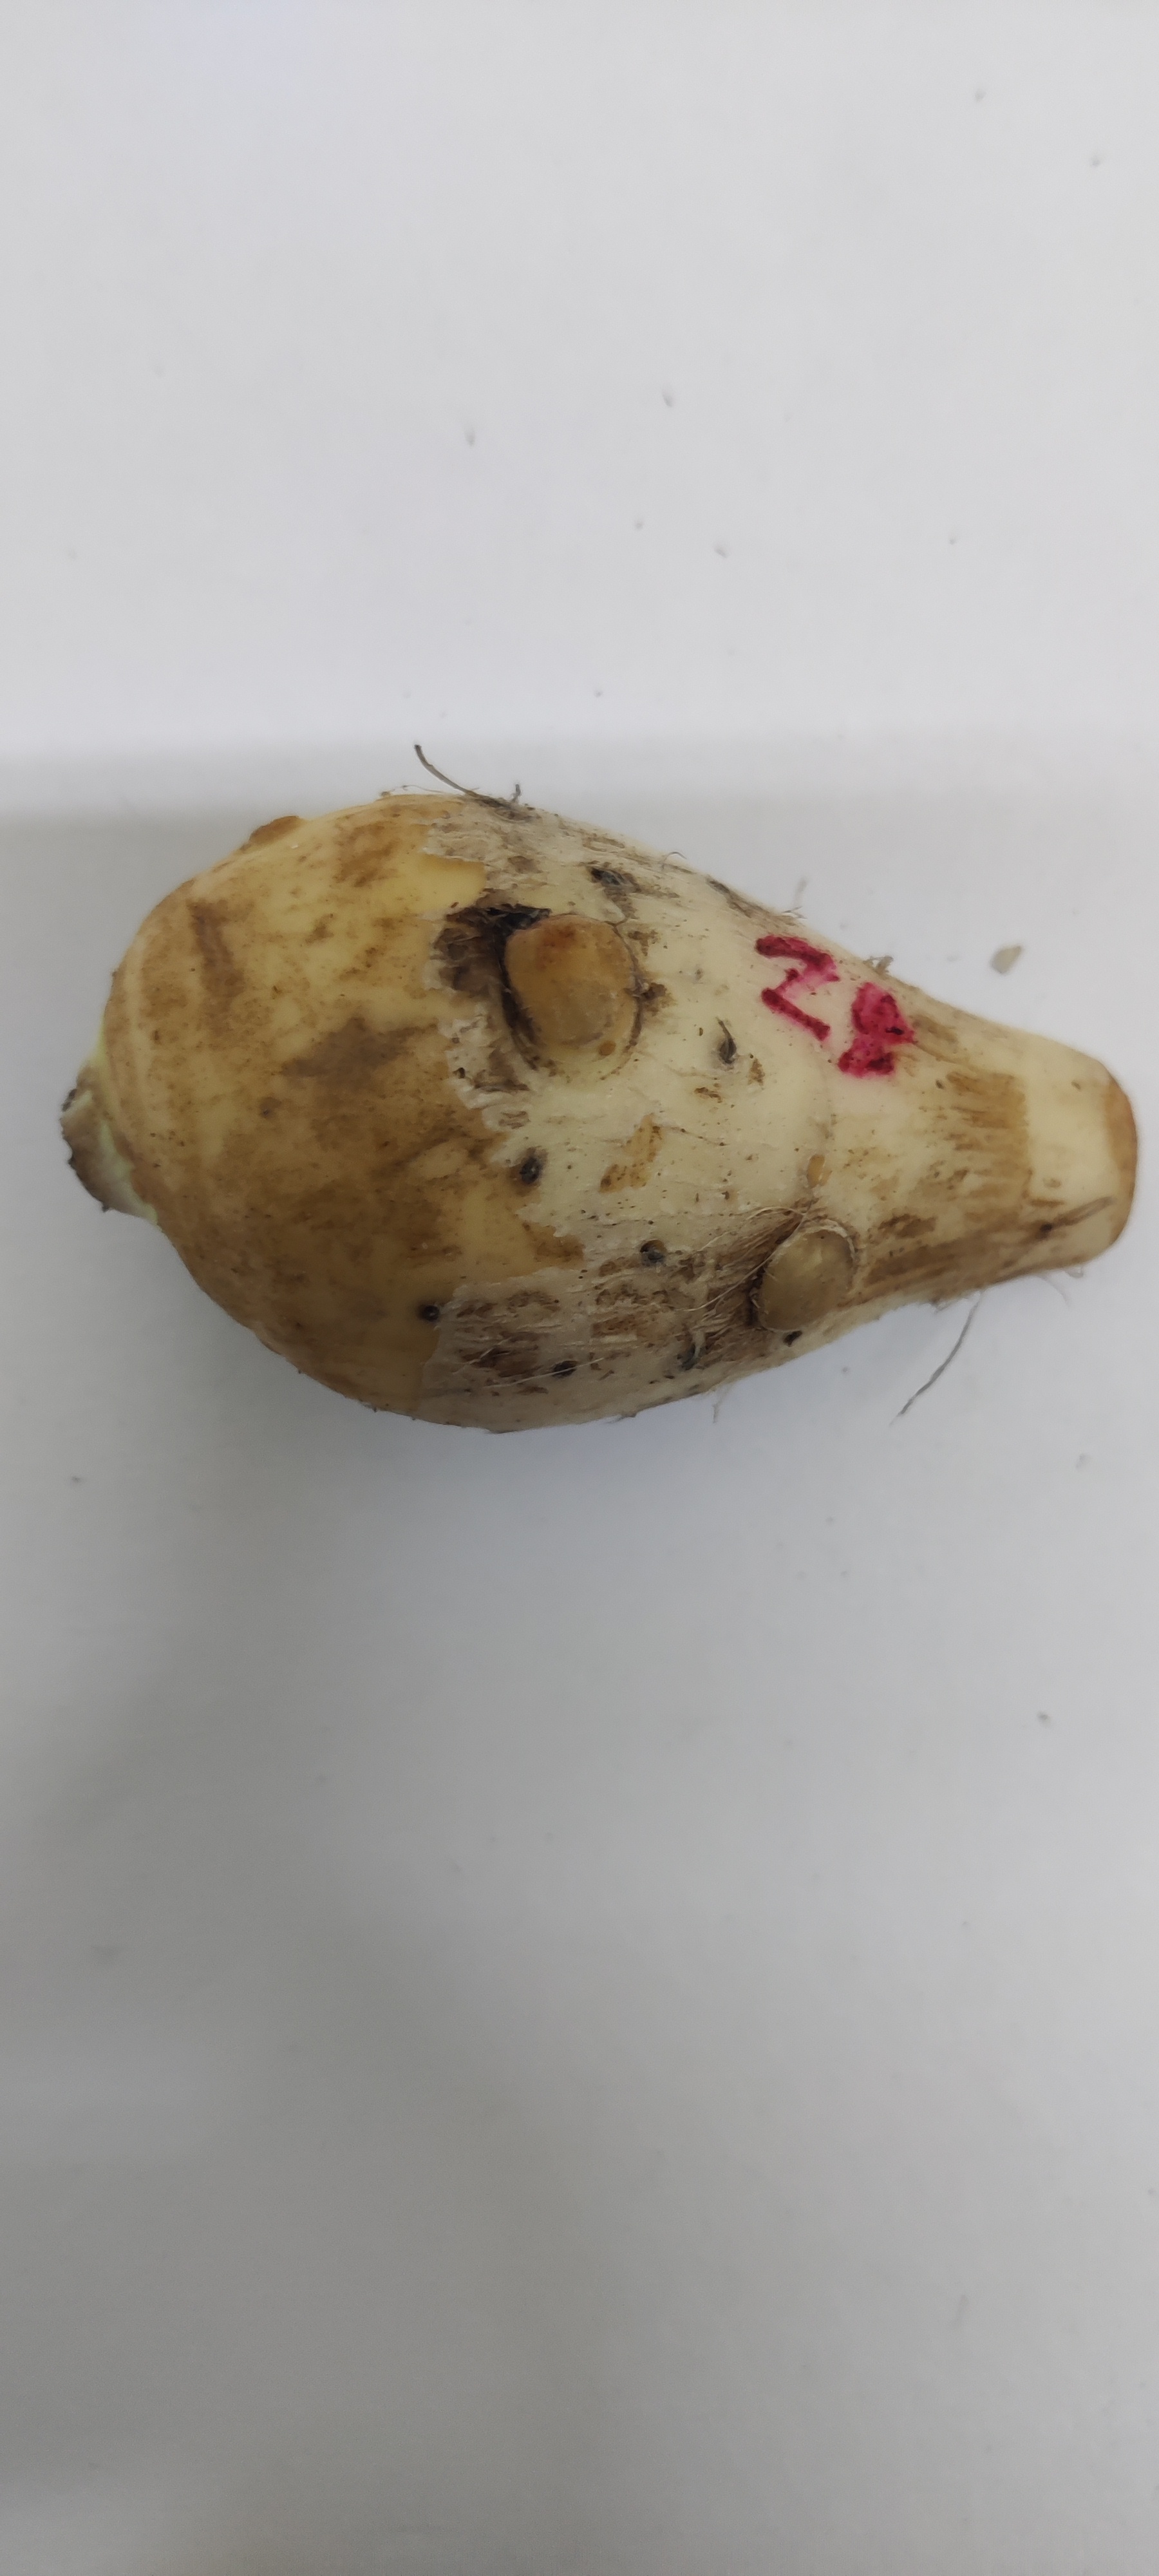
Crop: Taro root
Condition: Fresh